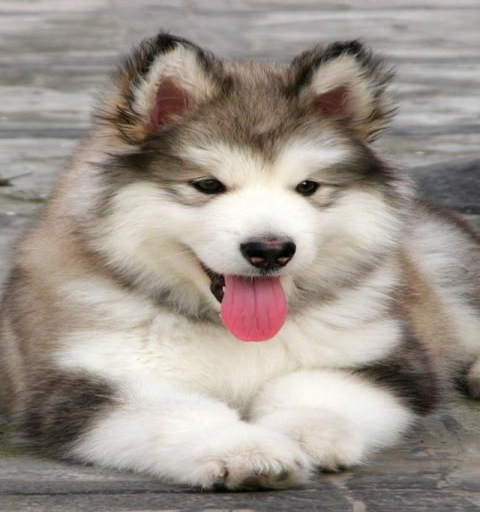
animal ... largest of the northern dogs , sweet temperament , and spooky smart !